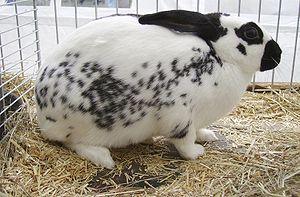
Un lapin rex dalmatien
Le lapin domestique est un lapin européen, qui a été domestiqué pour l'alimentation humaine en Europe occidentale, au Moyen Âge, une époque relativement récente comparée à d'autres animaux domestiques. Les lapins de clapier sont de petits mammifères herbivores qui diffèrent très peu de l'espèce souche, classée dans l'ordre des Lagomorphes, la famille des léporidés et le genre Oryctolagus. À l'origine, le Lapin européen est élevé en semi-liberté dans de vastes espaces clos comme « lapin de garenne », afin d'assurer notamment la production de laurices durant la période de carême. Depuis lors, de très nombreuses races de lapins ont été créées dans le cadre de l'élevage sélectif effectué par les humains, en fonction de l'usage auquel la cuniculture les destine. Au début du XXᵉ siècle on recense plus de 100 races de lapins domestiques.